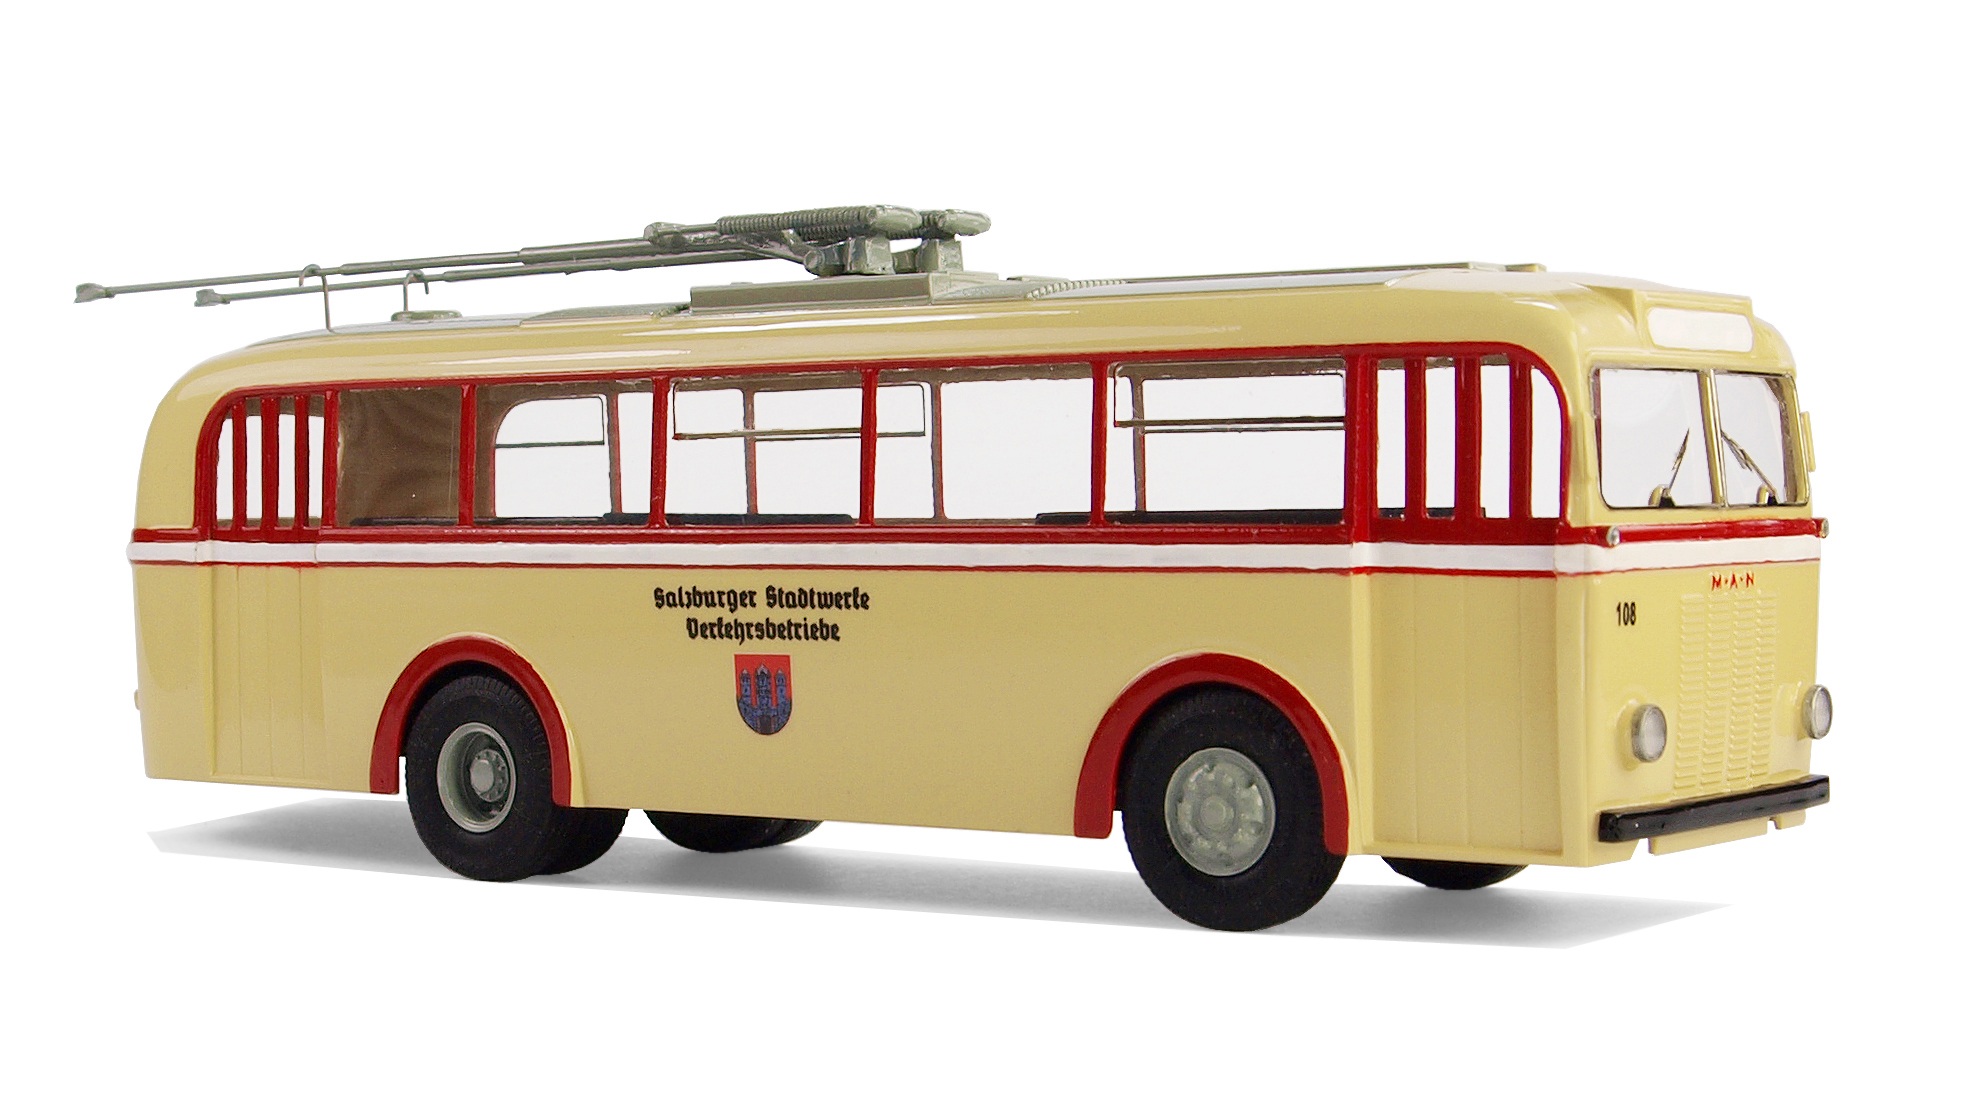
model, vehicle, leisure, austria, bus, one, oldtimer, trolleybus, model cars, salzburg, models, hobby, trolley bus, model bus, model car, double decker bus, land vehicle, type mpe schumann, mode of transport, tour bus service, flxible new look bus